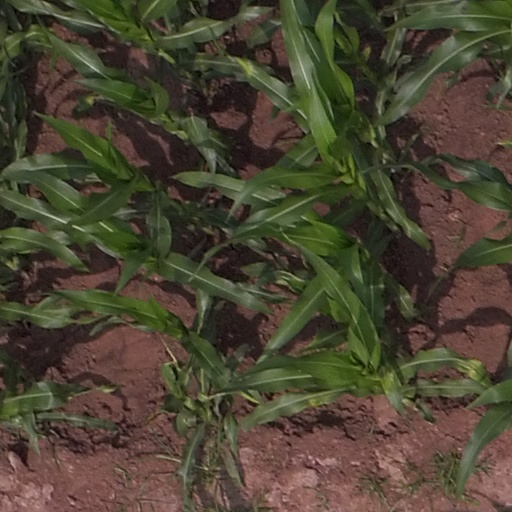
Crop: maize; corn